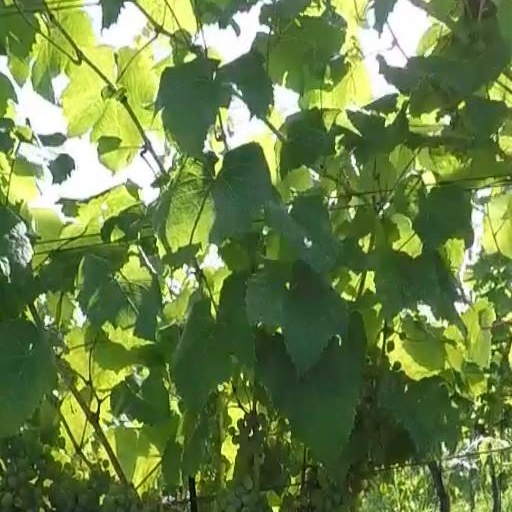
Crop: grape